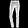
Label: Trouser